Inner Hebrides

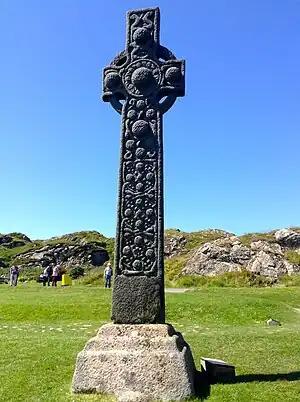
The eighth century St Martin's Cross on Iona

The Hebrides were originally settled in the Mesolithic era and have a diversity of prehistoric sites. A flint arrowhead found in a field near Bridgend, Islay has been dated to 10,800 BCE. This find may indicate the presence of a summer hunting party rather than permanent settlement. Burnt hazelnut shells and microscopic charcoal found at Farm Fields, Kinloch on Rùm indicate a settlement of some kind and this is amongst the oldest evidence of occupation in Scotland.